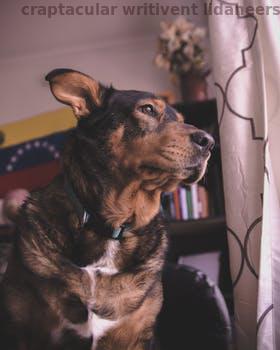
Label: Watermark